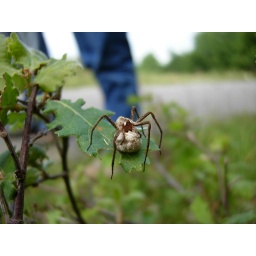
Pisaura mirabilisThe white ball is silk around the eggs